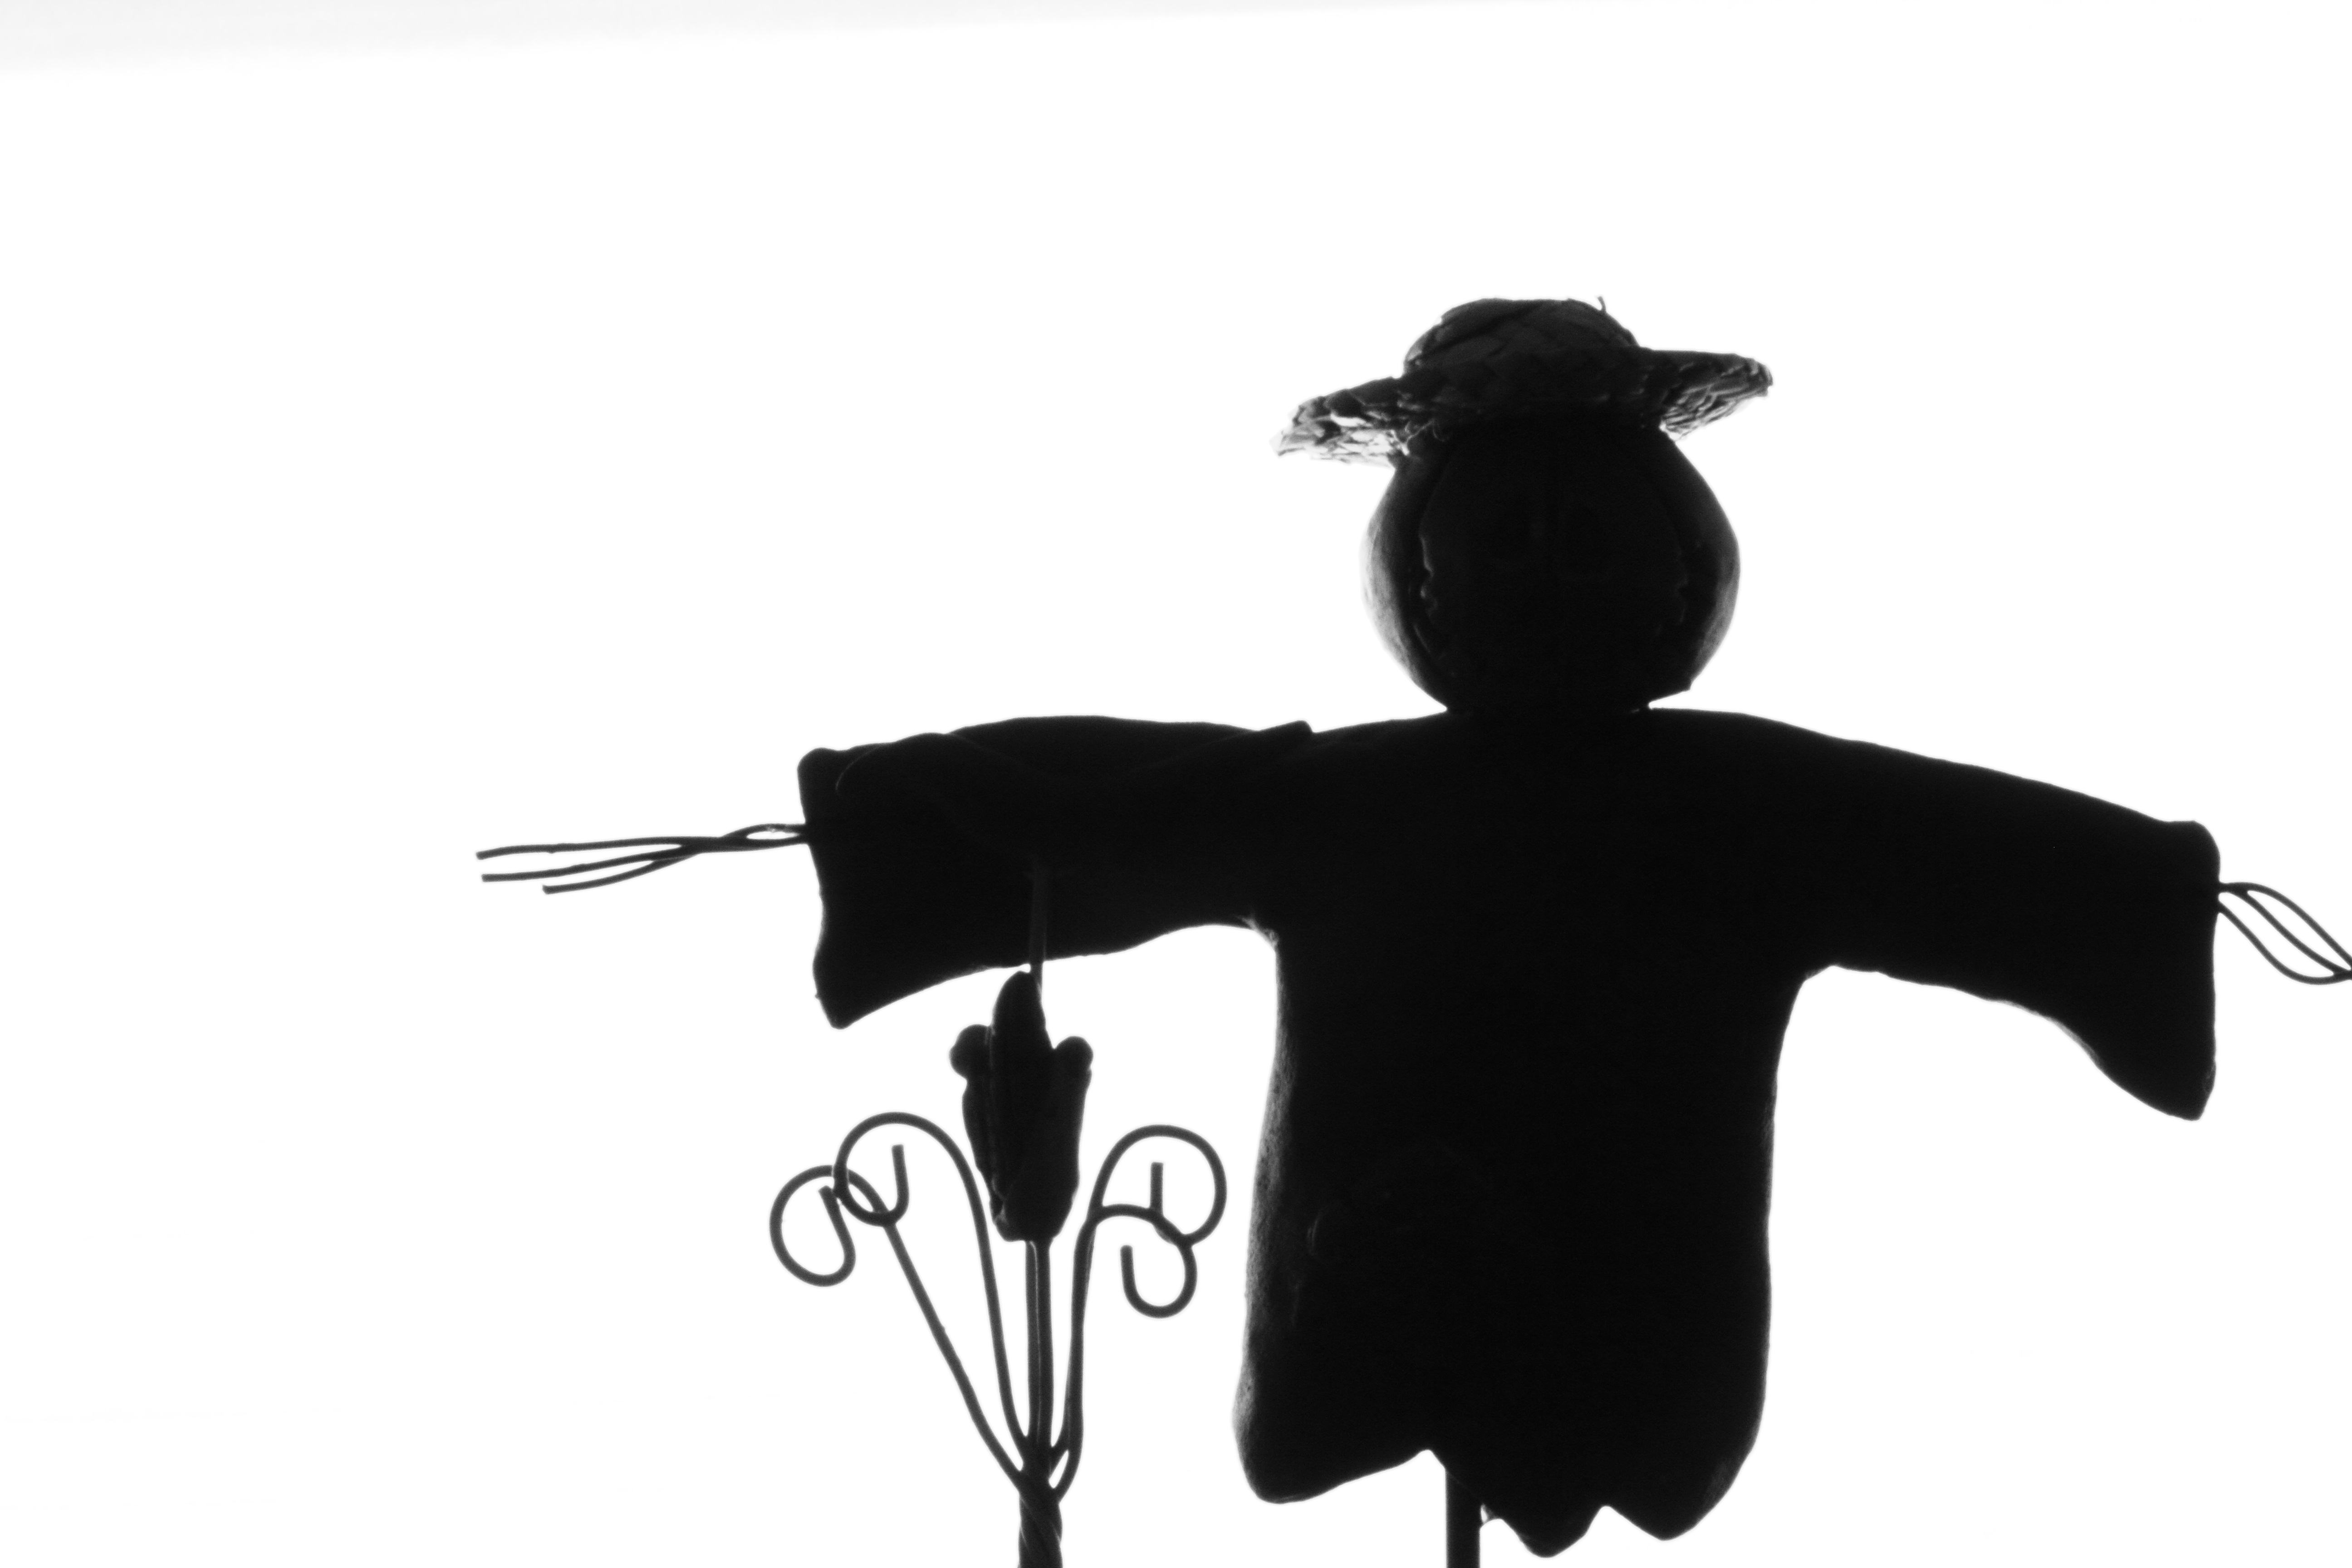
silhouette, field, farm, fall, decoration, harvest, autumn, hat, thanksgiving, straw, seasonal, moustache, scarecrow, traditional